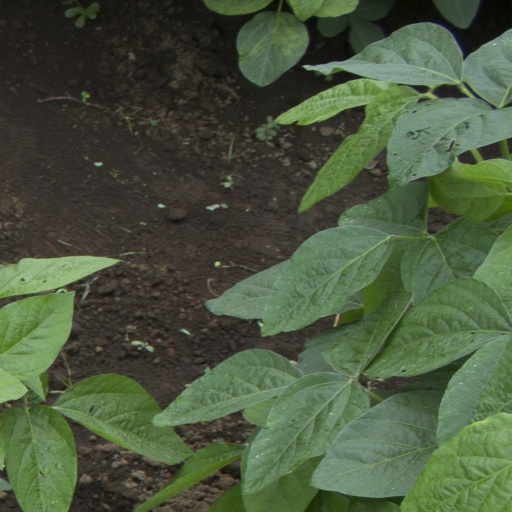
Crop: soybean